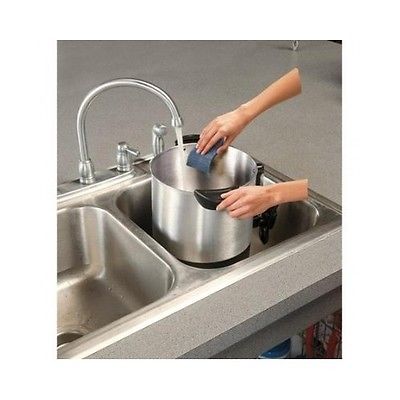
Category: coffee maker